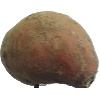
Label: Potato Sweet 1